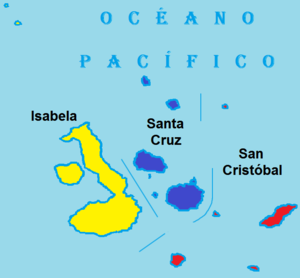
La province des Galápagos est une province de l'Équateur, créée le 18 février 1973. Elle coïncide avec l'archipel des îles Galápagos. Sa capitale est la ville de Puerto Baquerizo Moreno.